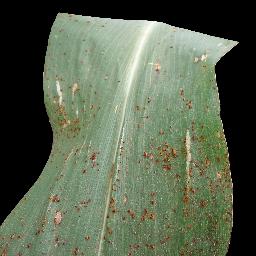
Label: Corn_(Maize)___Common_Rust